K. R. Indira Devi

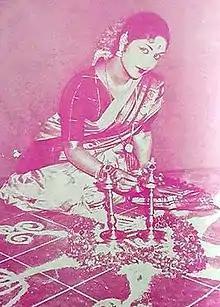
Old Portrait of K.R Indira devi

K. R. Indira Devi (1949–2017) was an Indian actress who was active in Tamil Cinema during the latter half of the 20th century. She was well known for her supporting roles, but was also a successful dubbing artist. In a career spanning close to five decades, she acted in more than 250 films in the Tamil, Telugu, Kannada and Malayalam. Indira debuted as heroine in "Konjum Kumari" (1963). She was awarded the Kalaimamani by Government of Tamil Nadu.